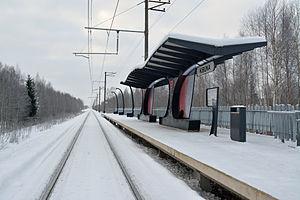
Kibuna est un village situé dans la Commune de Kernu du Comté de Harju en Estonie.